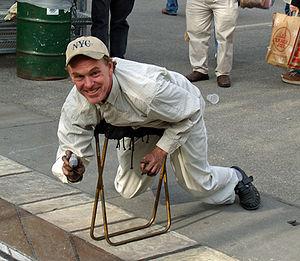
Julian Beever, né en 1959 à Cheltenham, est un artiste britannique, surtout connu depuis les années 1990 pour ses trompe-l'œil au pastel réalisés sur des trottoirs en France, Angleterre, Écosse, Belgique, Pays-Bas, États-Unis, Canada et Australie.